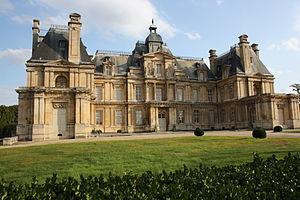
Château de Maisons à Maisons-Laffitte en France.